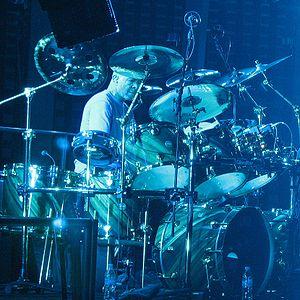
Chester Cortez Thompson, né le 11 décembre 1948 à Baltimore, dans le Maryland, est un batteur américain. Il a notamment accompagné Weather Report, Frank Zappa, Santana et Genesis dans toutes ses tournées de 1977 à 1992 et à nouveau en 2007 ainsi que Phil Collins durant la majeure partie de sa carrière solo.